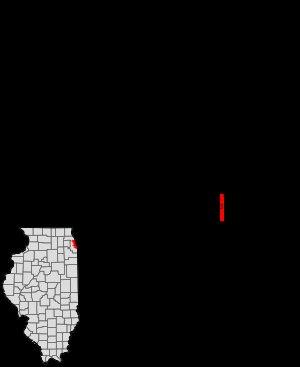
Fuller Park est l'un des 77 secteurs communautaires de la ville de Chicago aux États-Unis.